2015 Pan American Games

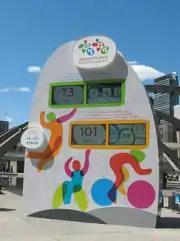
Countdown clock in Nathan Phillips Square

Ticket sales began on September 15, 2014, for high-demand events such as the ceremonies, via a lottery. Purchasers would find out if they received tickets in November 2014. General sales of tickets began on December 8, 2014. The Games had 1.4 million tickets for sale, with over 75 percent of them priced under . A special report from the Office of the Auditor General of Ontario concluded that "TO2015 eventually sold over 1.1 million of the 1.4 million available tickets—over 1 million for the Pan Am Games (85 percent of the total available) and 89,000 for the Parapan American Games (49 percent of the total available)."